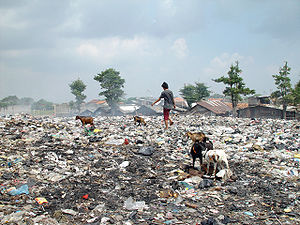
Losseplads
Losseplads i Indonesien i 2004. Dette er en saga blot i Danmark
En losseplads er et sted, hvor der deponeres affald.